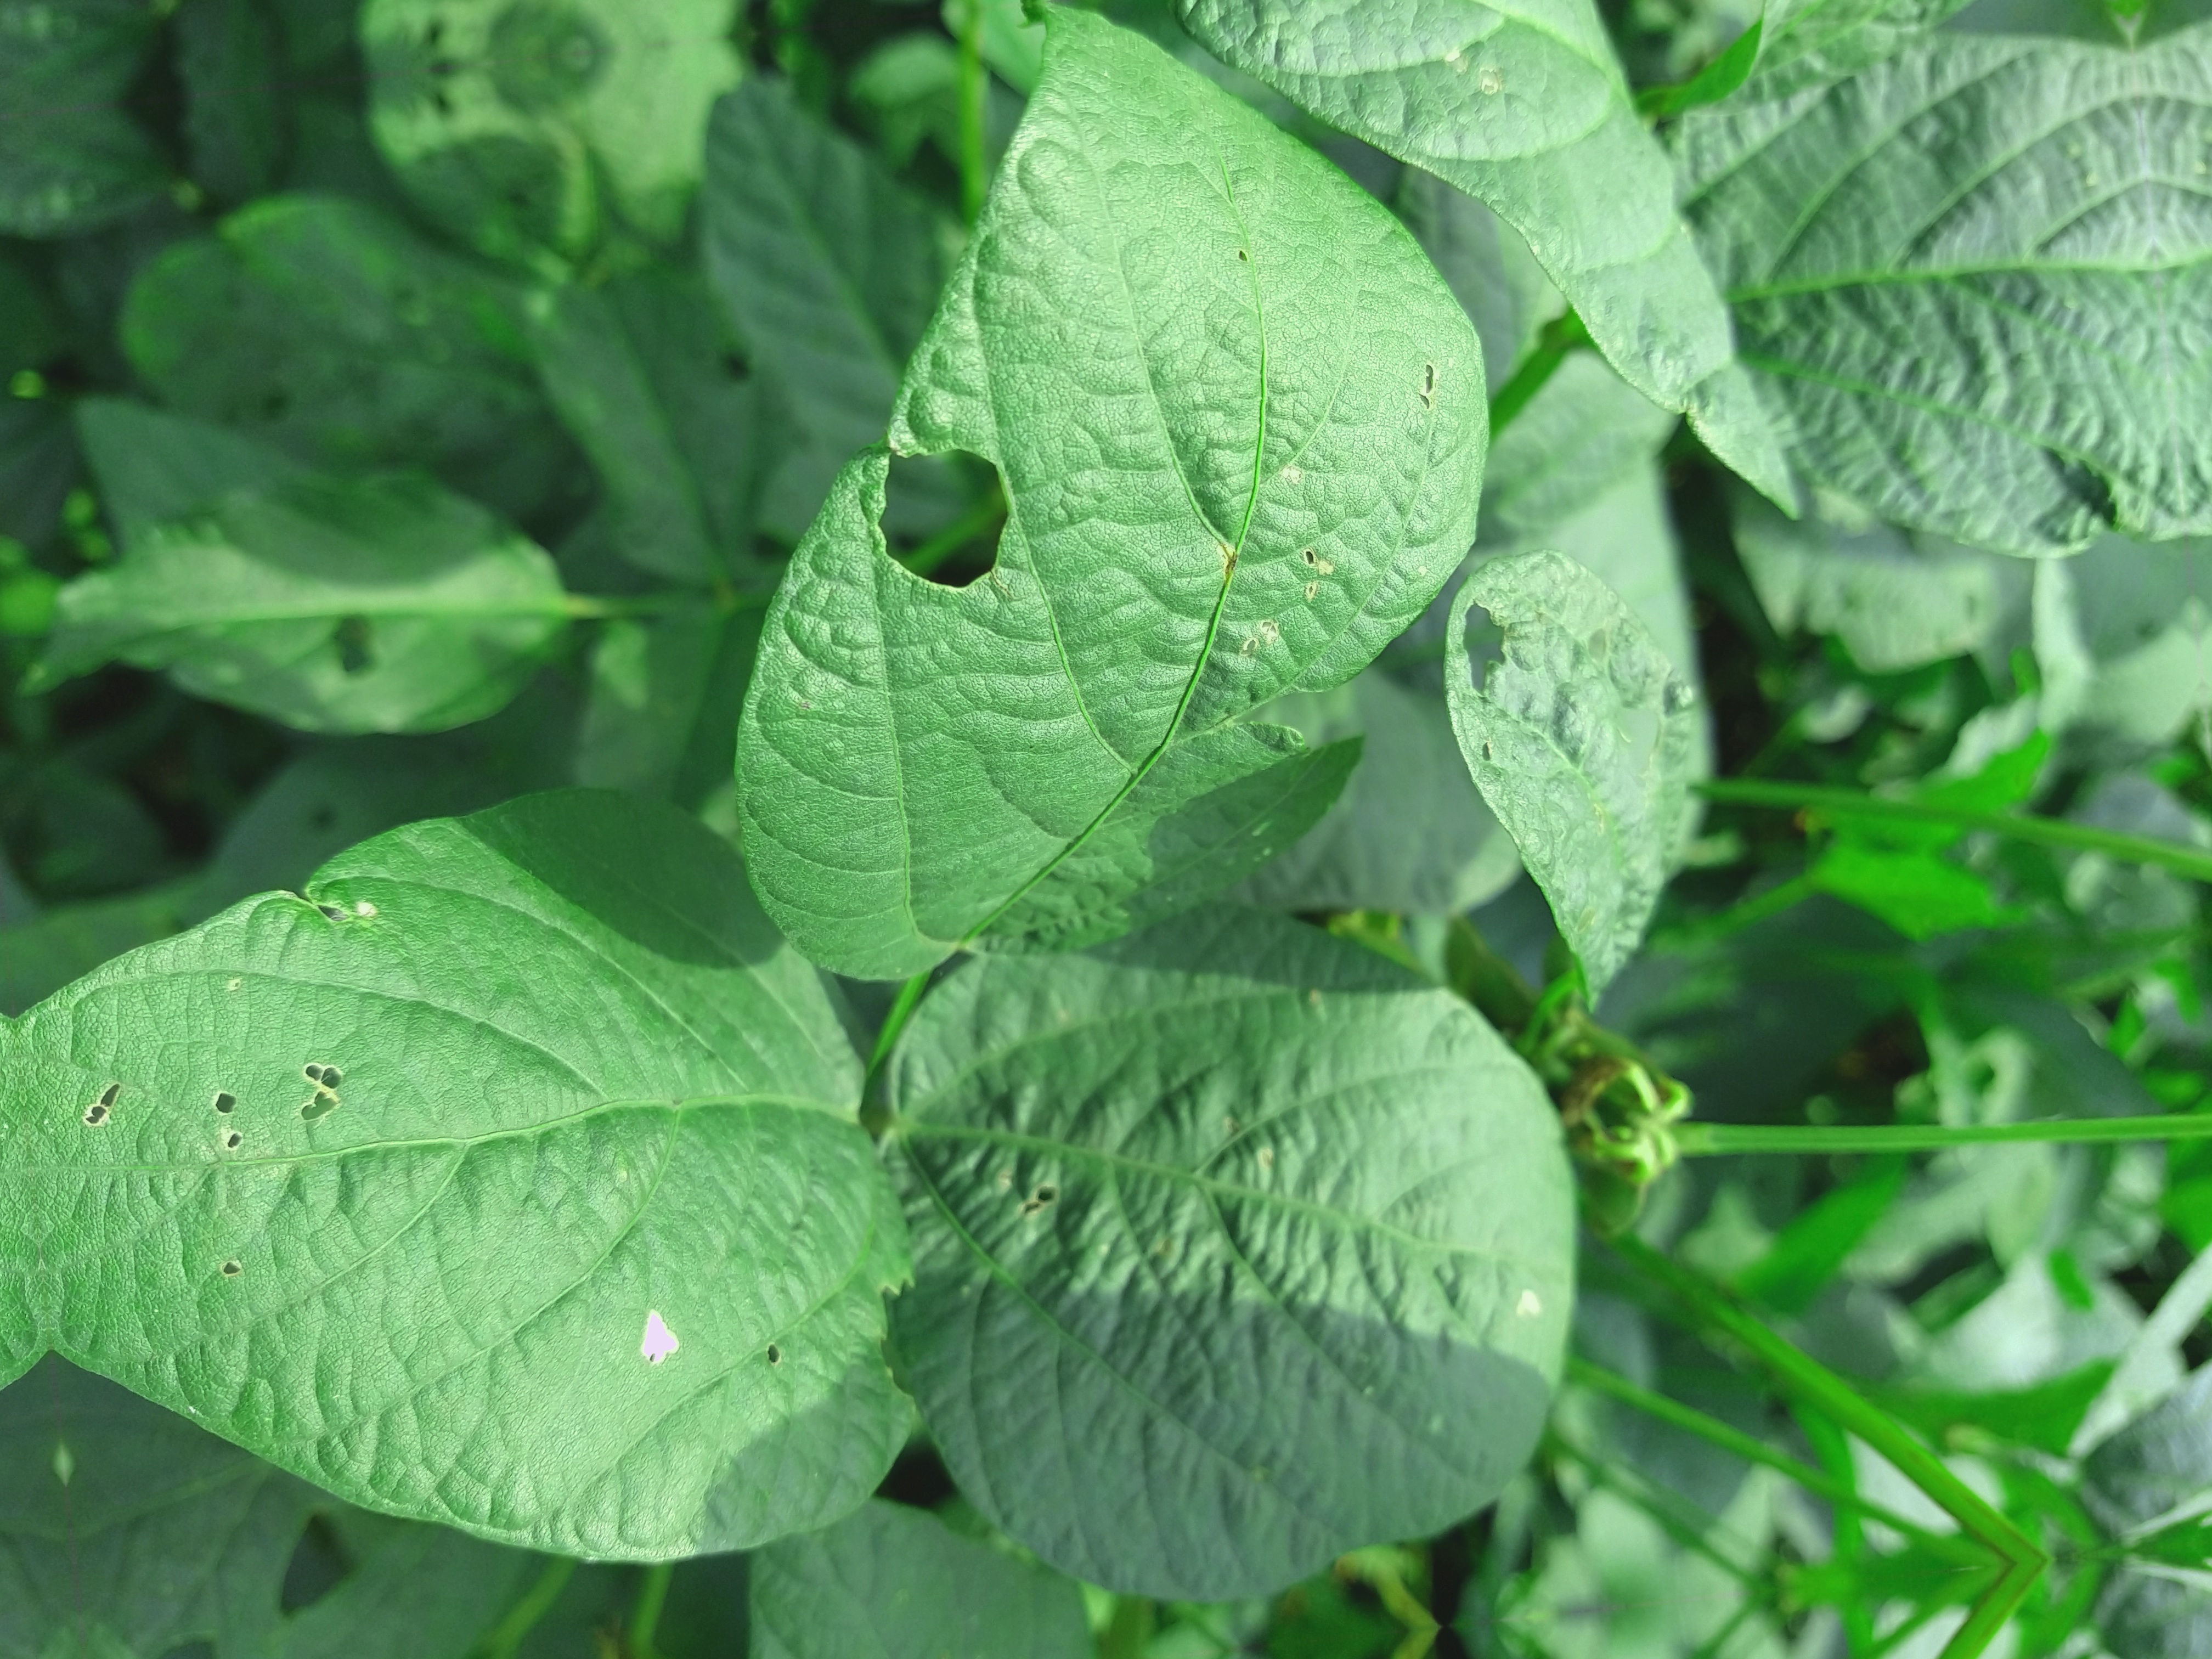
Label: Disease